Takhli Royal Thai Air Force Base

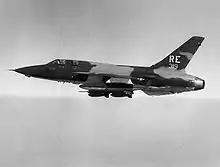
Republic F-105F-1-RE Thunderchief Serial 63-8319 from the 44th TFS. Later, this aircraft was reconfigured to the F-105G "Wild Weasel" configuration.

The first "Wild Weasel" aircraft came to Takhli in 1966. The Wild Weasel concept was originally proposed in 1965 as a method of countering the increasing North Vietnamese SAM threat, using volunteer crews. The mission of the Wild Weasels was to eliminate surface-to-air missile sites in North Vietnam.